The Valachi Papers (book)

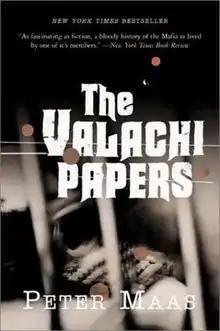
Paperback edition

The Valachi Papers is a 1968 biography written by Peter Maas, telling the story of former mafia member Joe Valachi, a low-ranking member of the New York–based Genovese crime family, who was the first ever government witness coming from the American Mafia itself. His account of his criminal past revealed many previously unknown details of the Mafia. The book was made into a film in 1972, also called "The Valachi Papers", starring Charles Bronson as Valachi.